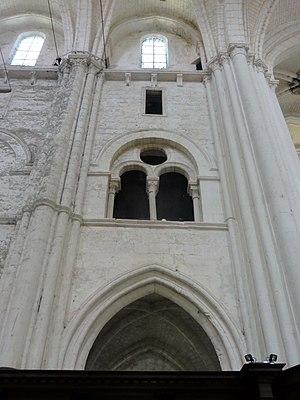
Nef de l'abbatiale - voir le titre du fichier.
L’abbaye Saint-Germer-de-Fly est une ancienne abbaye de bénédictins située dans les Hauts-de-France, dans le département de l'Oise, sur la commune de Saint-Germer-de-Fly. Fondée dans les années 630 par saint Germer, son premier abbé, elle est ravagée par les Vikings au siècle suivant et délaissée par les moines. Relevée par Anségise de Fontenelle au début du IXᵉ siècle, elle est cependant de nouveau détruite par les Normands en 851, et reste cette fois-ci abandonnée pendant près de deux siècles. En 1036 seulement, Drogon, évêque de Beauvais, prend enfin l'initiative de réédifier l'abbaye. Elle développe une grande prospérité, qui s'accroît encore après le retour d'une partie des reliques du saint fondateur en 1132. Grâce à l'afflux des dons, la construction d'une nouvelle église abbatiale peut alors commencer. Cette vaste et fière abbatiale édifiée entre 1135 et 1206 environ, et sa chapelle de la Vierge, sont aujourd'hui les principaux témoignages de la puissante abbaye du Moyen Âge, dont la vie monastique s'éteint avec la Révolution française en 1790. L'abbatiale est devenue l'église paroissiale de l'actuel village de Saint-Germer-de-Fly.